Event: Nepal Earthquake
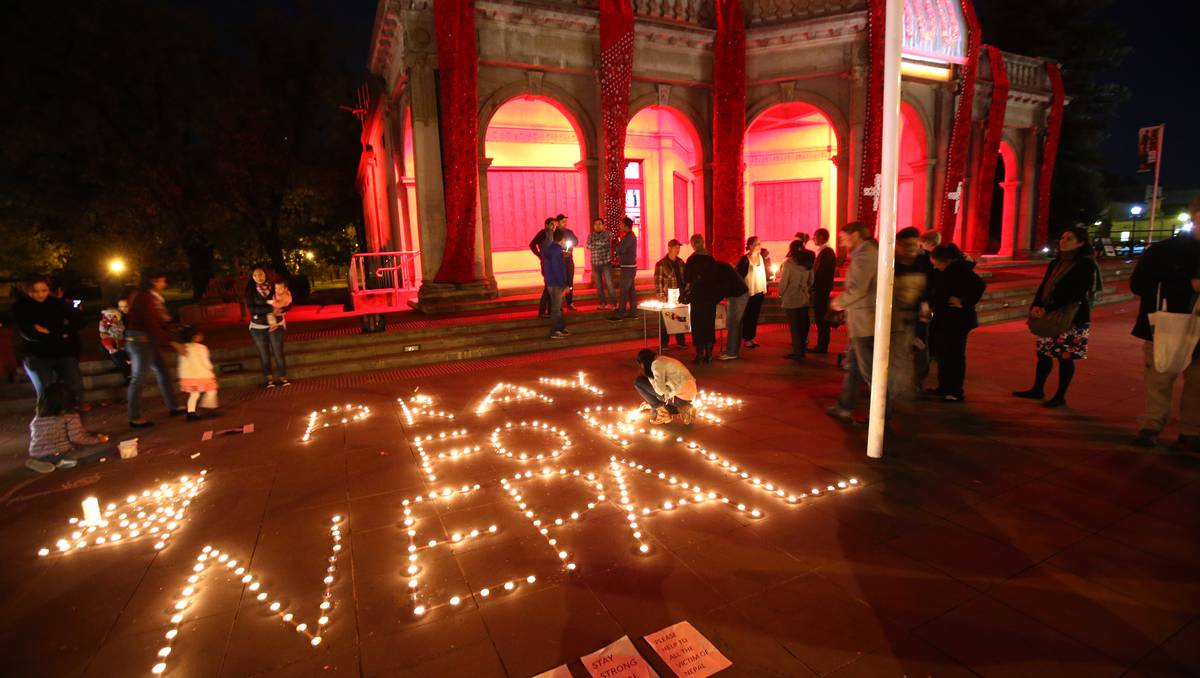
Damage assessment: no_damage